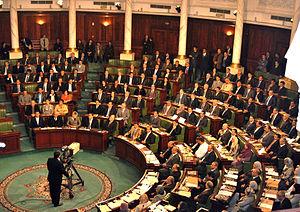
Première séance de l'assemblée constituante déroulée le 22 novembre 2011 au palais du Bardo.
L'Assemblée nationale constituante tunisienne de 2011 ou ANC est une assemblée constituante de 217 membres élue le 23 octobre 2011 par les électeurs tunisiens, à l'occasion de la première élection libre organisée depuis l'indépendance du pays en 1956 et du premier scrutin organisé depuis le début du Printemps arabe. Elle fait aussi office de parlement monocaméral.
Les élections législatives tunisiennes de 2014 ont lieu le 26 octobre 2014 sur le territoire national et du 24 au 26 octobre à l'étranger afin d'élire l'Assemblée des représentants du peuple pour un mandat de cinq ans.